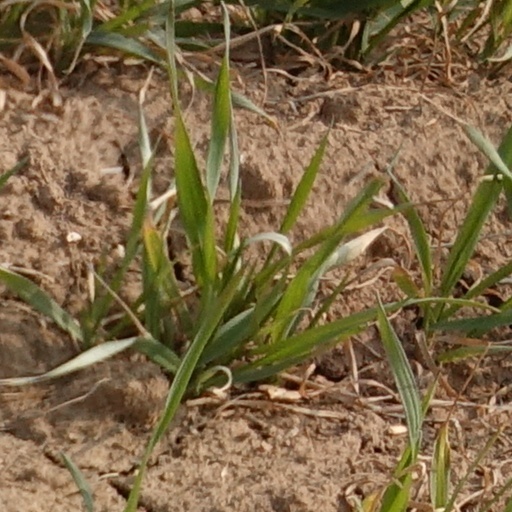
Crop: wheat